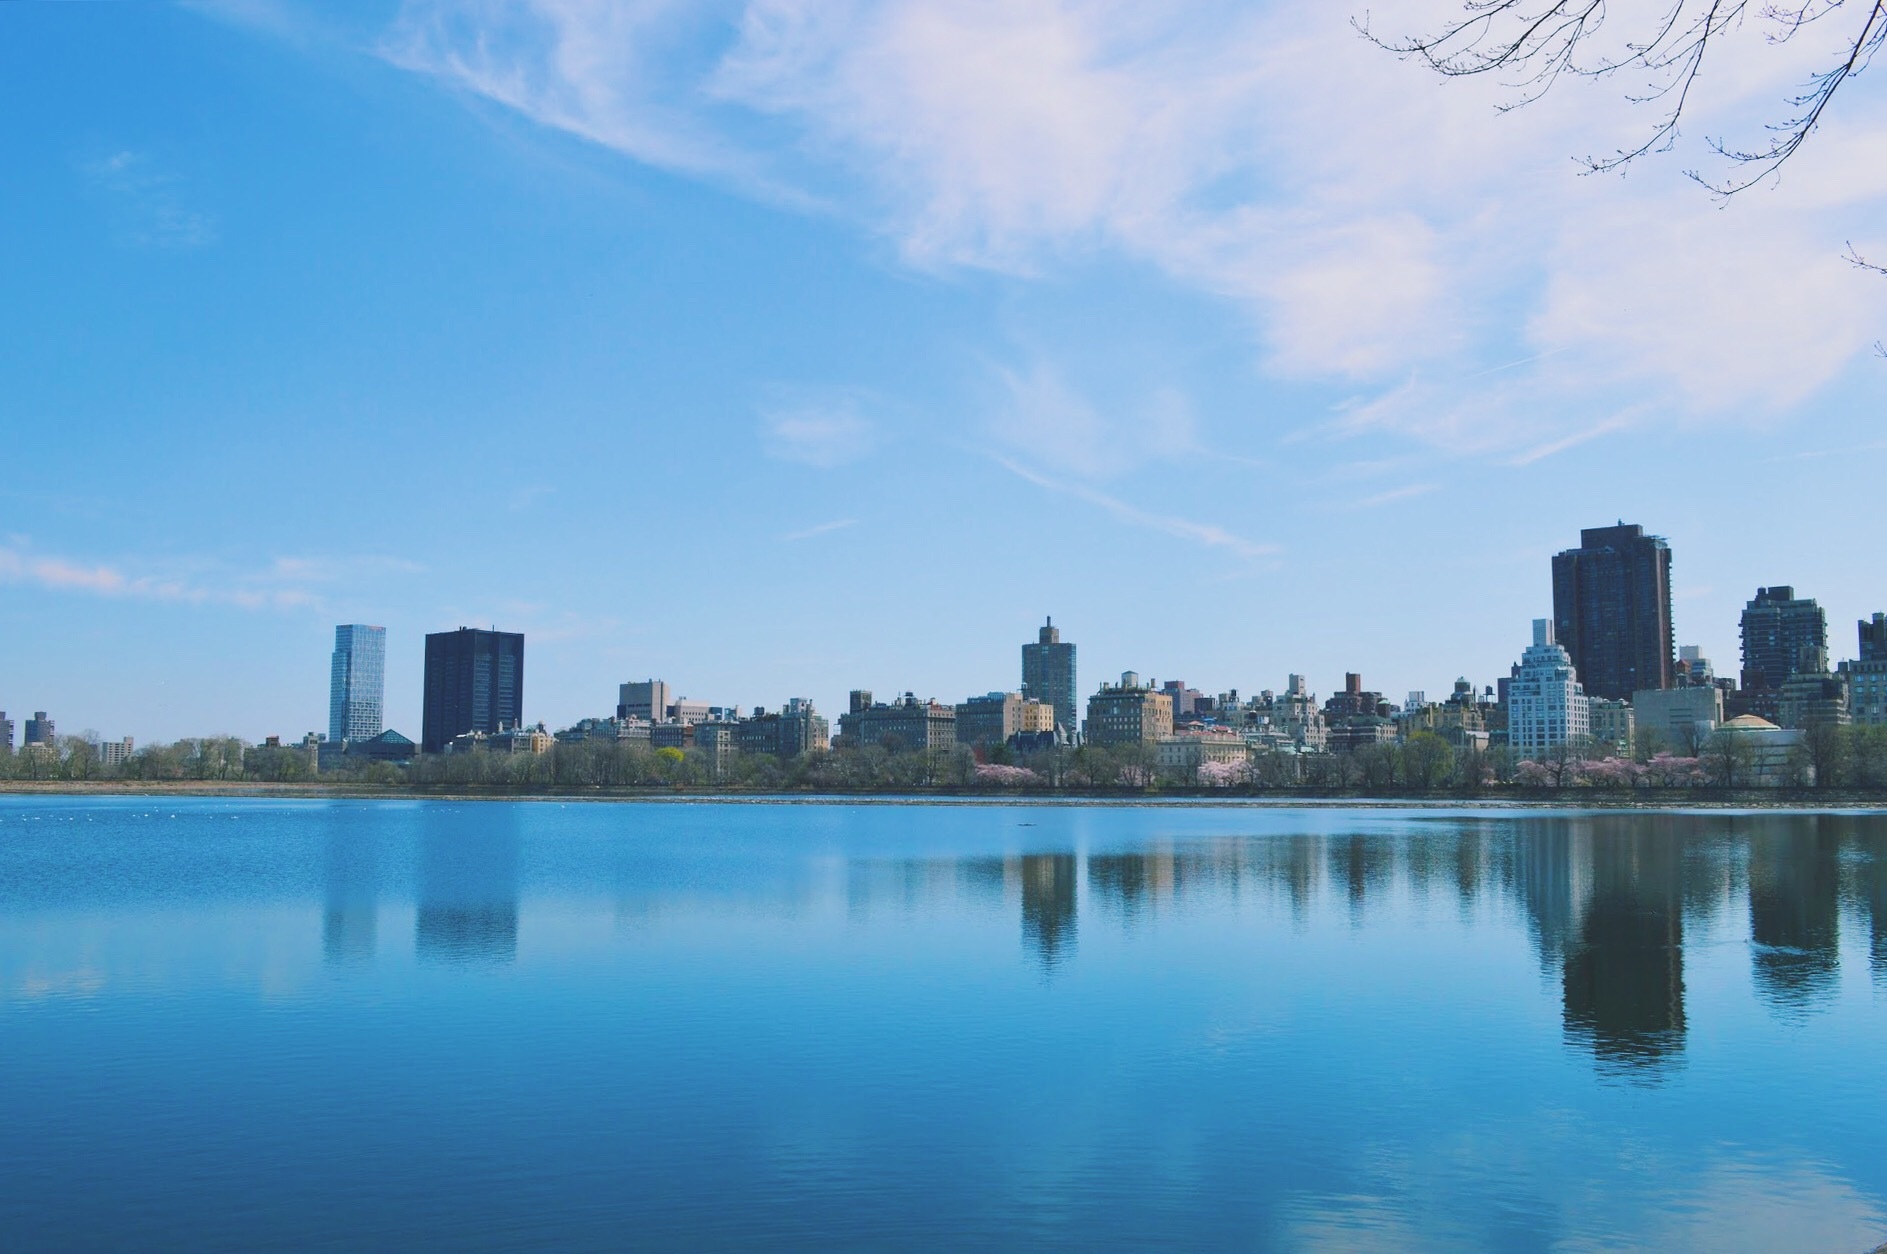
horizon, sky, skyline, city, skyscraper, cityscape, panorama, dusk, reflection, bay, human settlement